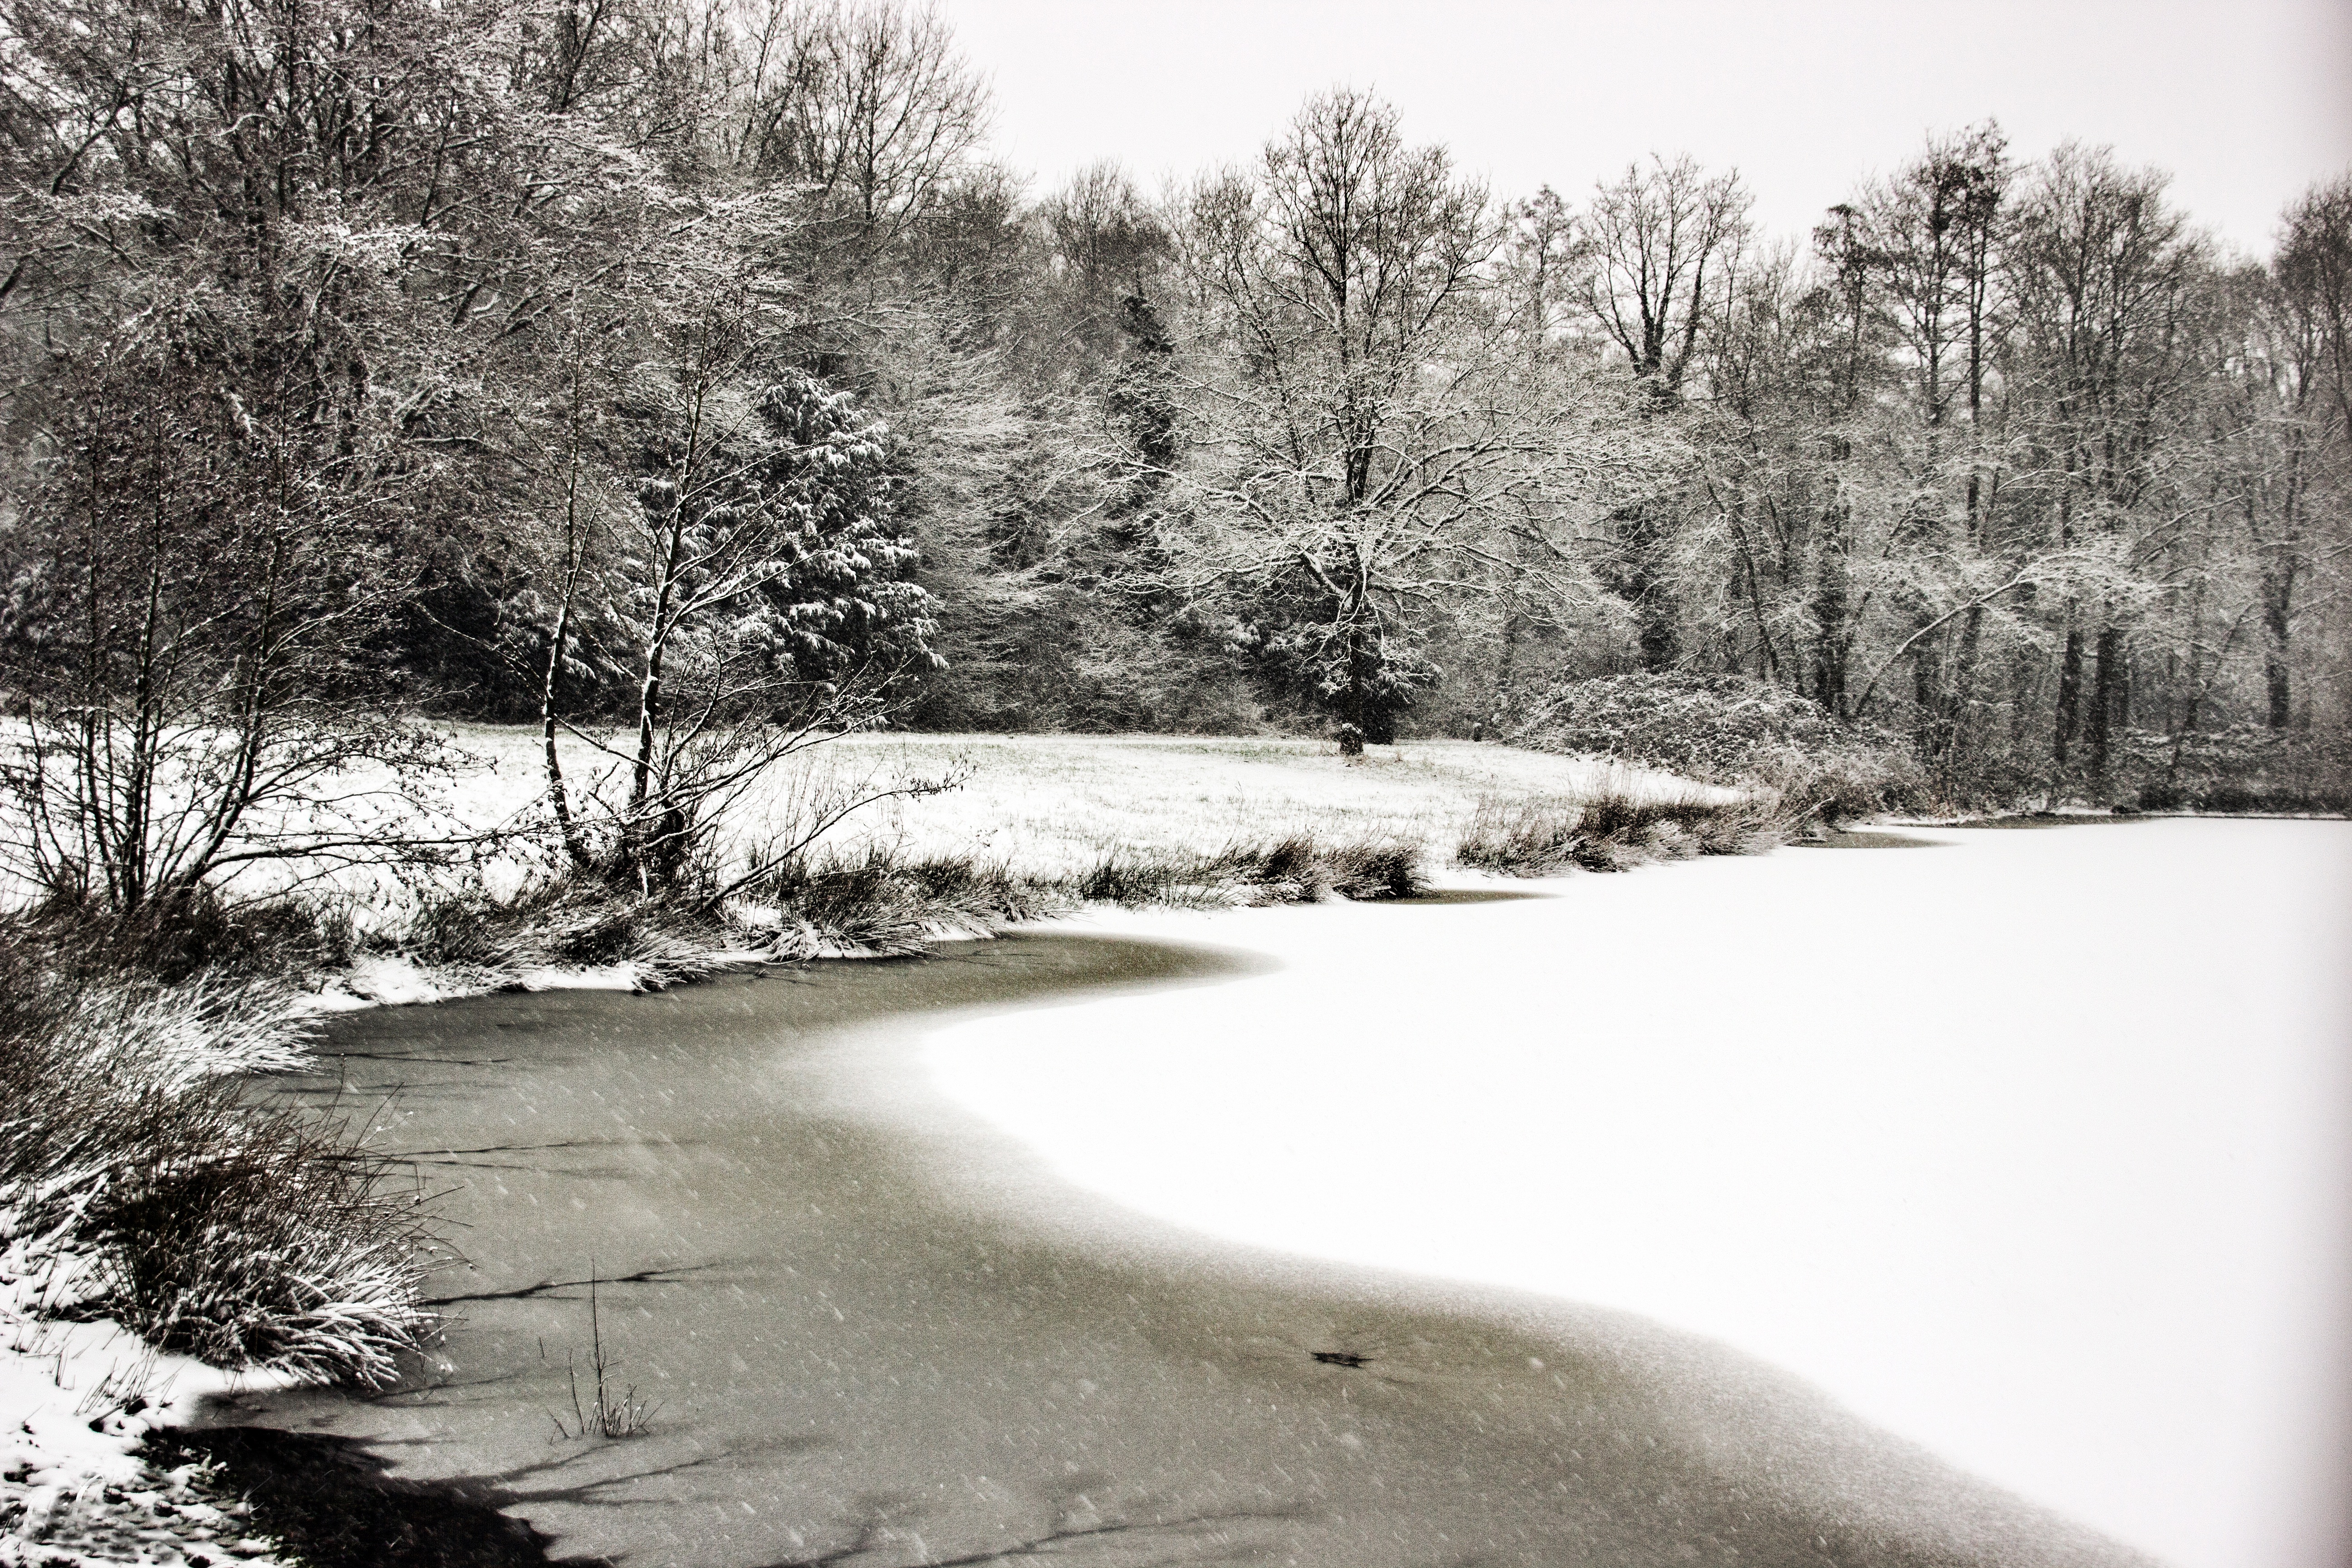
landscape, tree, water, nature, snow, winter, black and white, frost, river, stream, ice, weather, monochrome, season, freezing, monochrome photography, woody plant